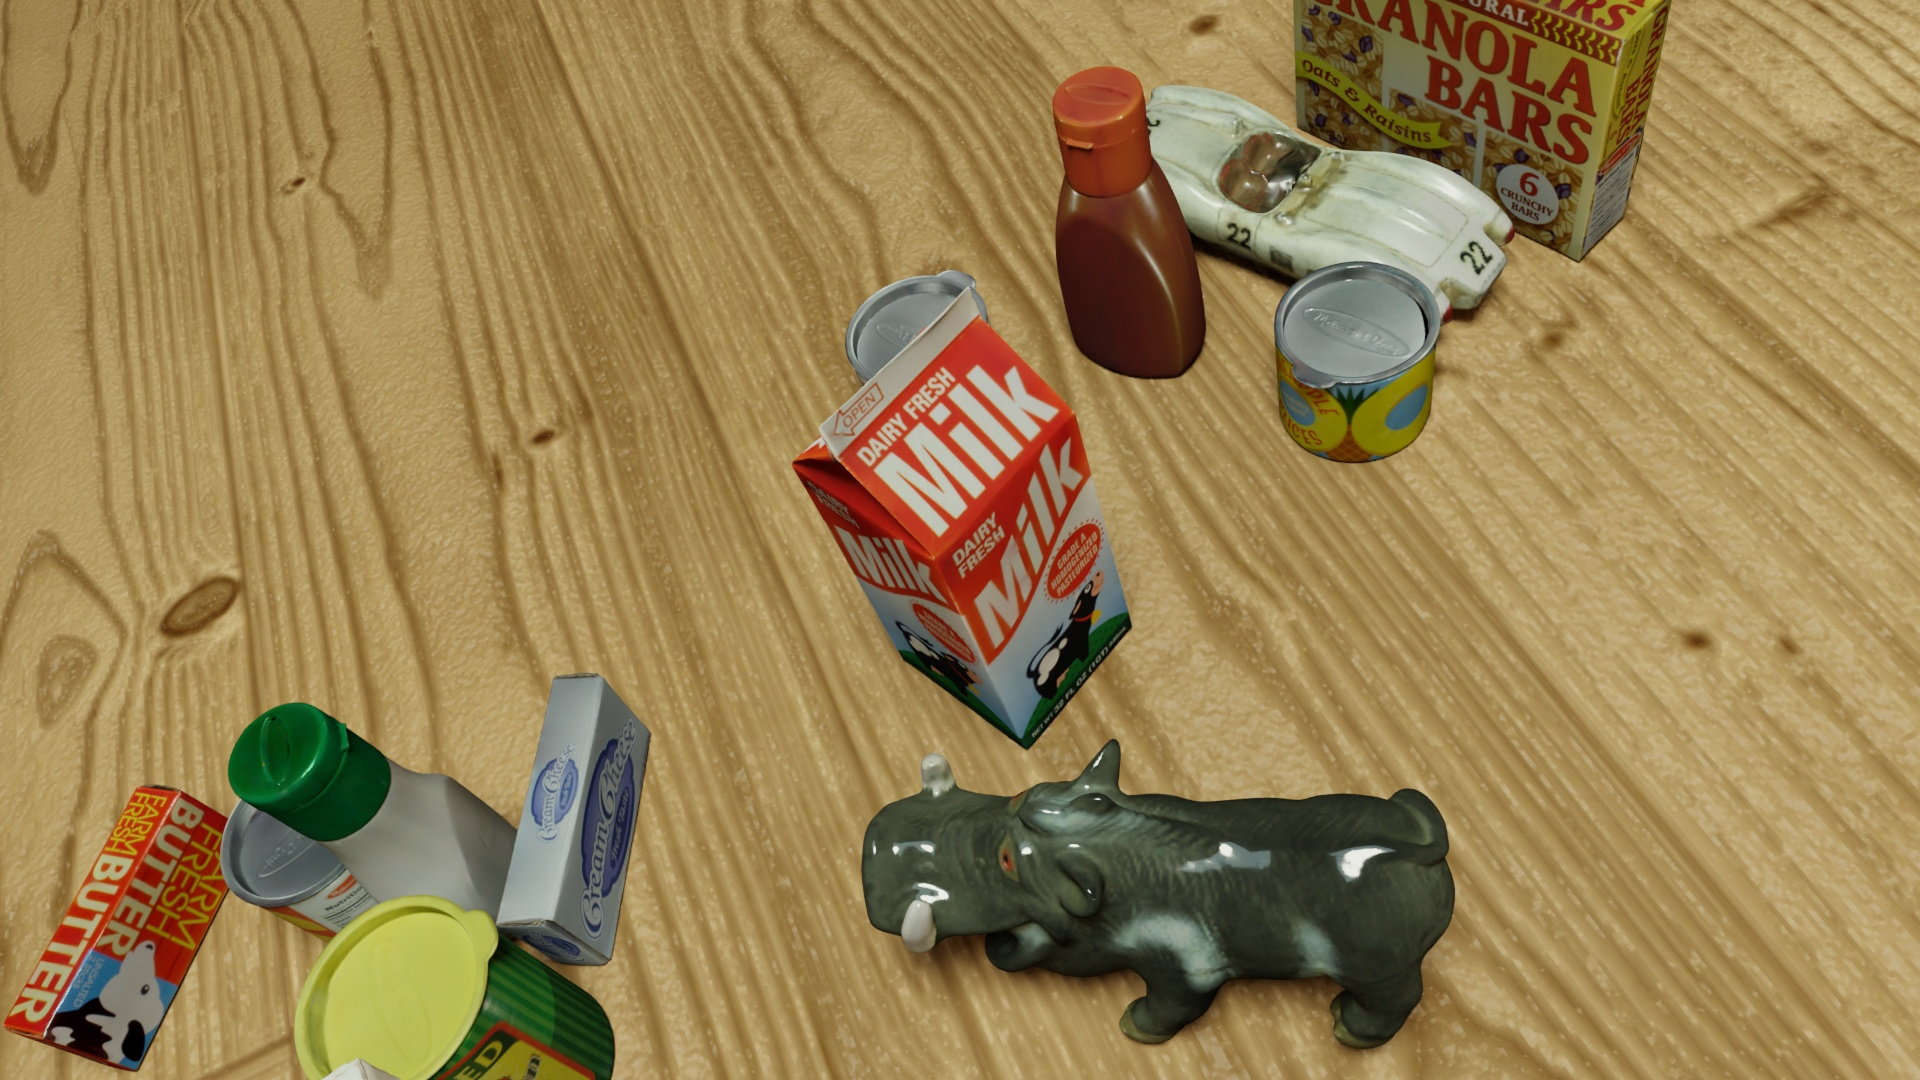
Question:
What are the eight normalized (x, y) image coordinates between 0 and 1 of the cuboid corners for the can of tomato sauce with the vibrant red and green label? Your answer should be a list of normalized (x, y) image coordinates between 0 and 1 with bottom face first then top face, all counter-clockwise.
Answer: [(0.220312, 1.622222), (0.333333, 1.64537), (0.352604, 1.387037), (0.248438, 1.374074), (0.129167, 1.672222), (0.260417, 1.701852), (0.290625, 1.390741), (0.170833, 1.375926)]